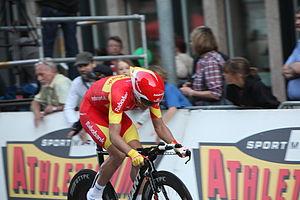
La saison 2011 de l'équipe cycliste Rabobank est la seizième de l'équipe néerlandaise depuis que le sponsor Rabobank s'est engagé dans le cyclisme en 1996. En tant qu'équipe WorldTour, l'équipe participe à l'ensemble du calendrier de l'UCI World Tour du Tour Down Under en janvier et au Tour de Lombardie en octobre. Parallèlement au World Tour, Rabobank peut participer aux courses des circuits continentaux de cyclisme.